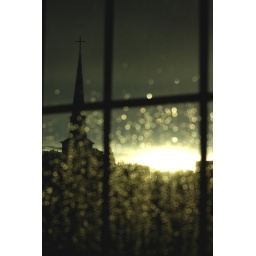
There is the cross on the church steeple in the background and the cross of the window pane in the foreground.